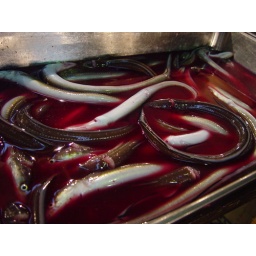
Biggest wholesale fish and seafood market in the world. It has a history dates back to 1870s